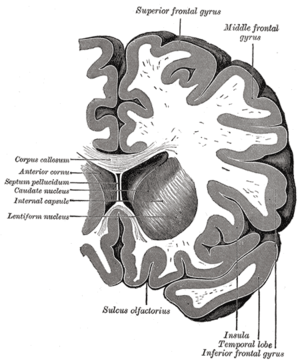
Le noyau caudé d'origine télencéphalique est l'un des trois principaux composants des ganglions de la base, les deux autres étant le putamen et le globus pallidus formant tous deux le noyau lenticulaire. Le striatum est l'ensemble formé par le noyau caudé et le putamen, et représente plutôt une unité fonctionnelle qu'anatomique. Ils sont en effet tous les deux la voie d'entrée dans les ganglions de la base pour les informations venant du cortex.